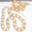
Label: snake